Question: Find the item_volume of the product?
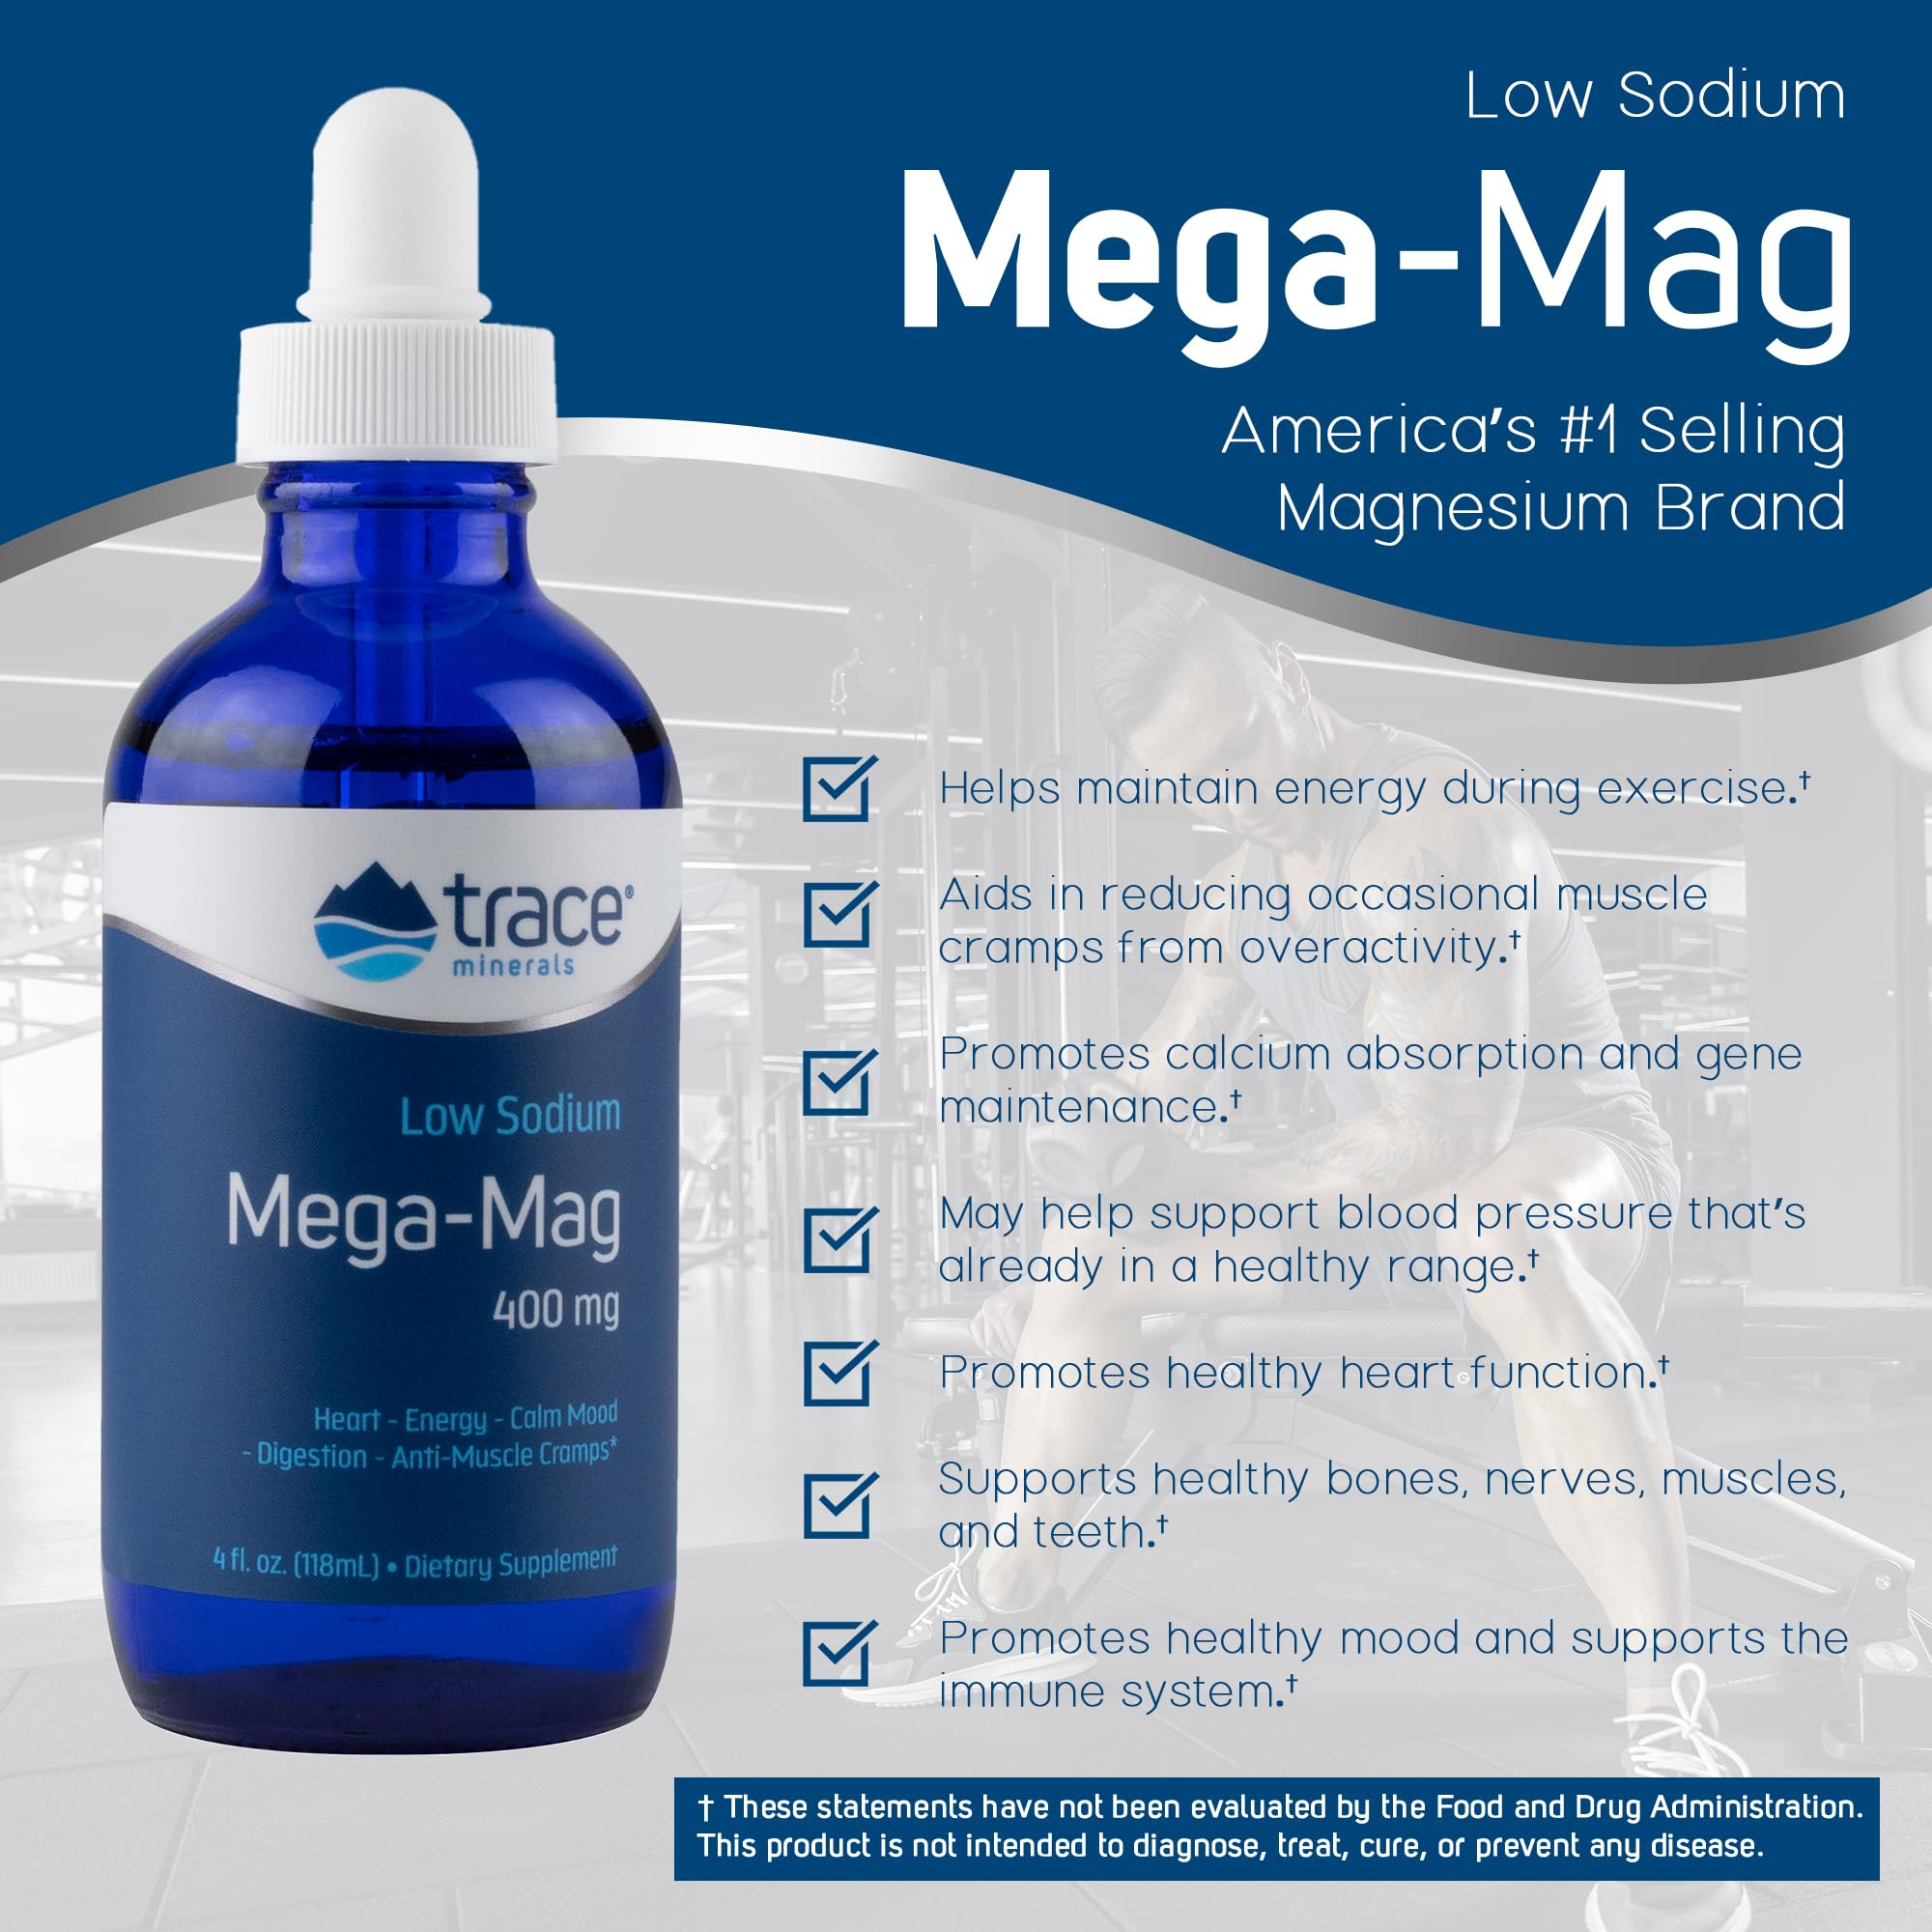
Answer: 4.0 fluid ounce